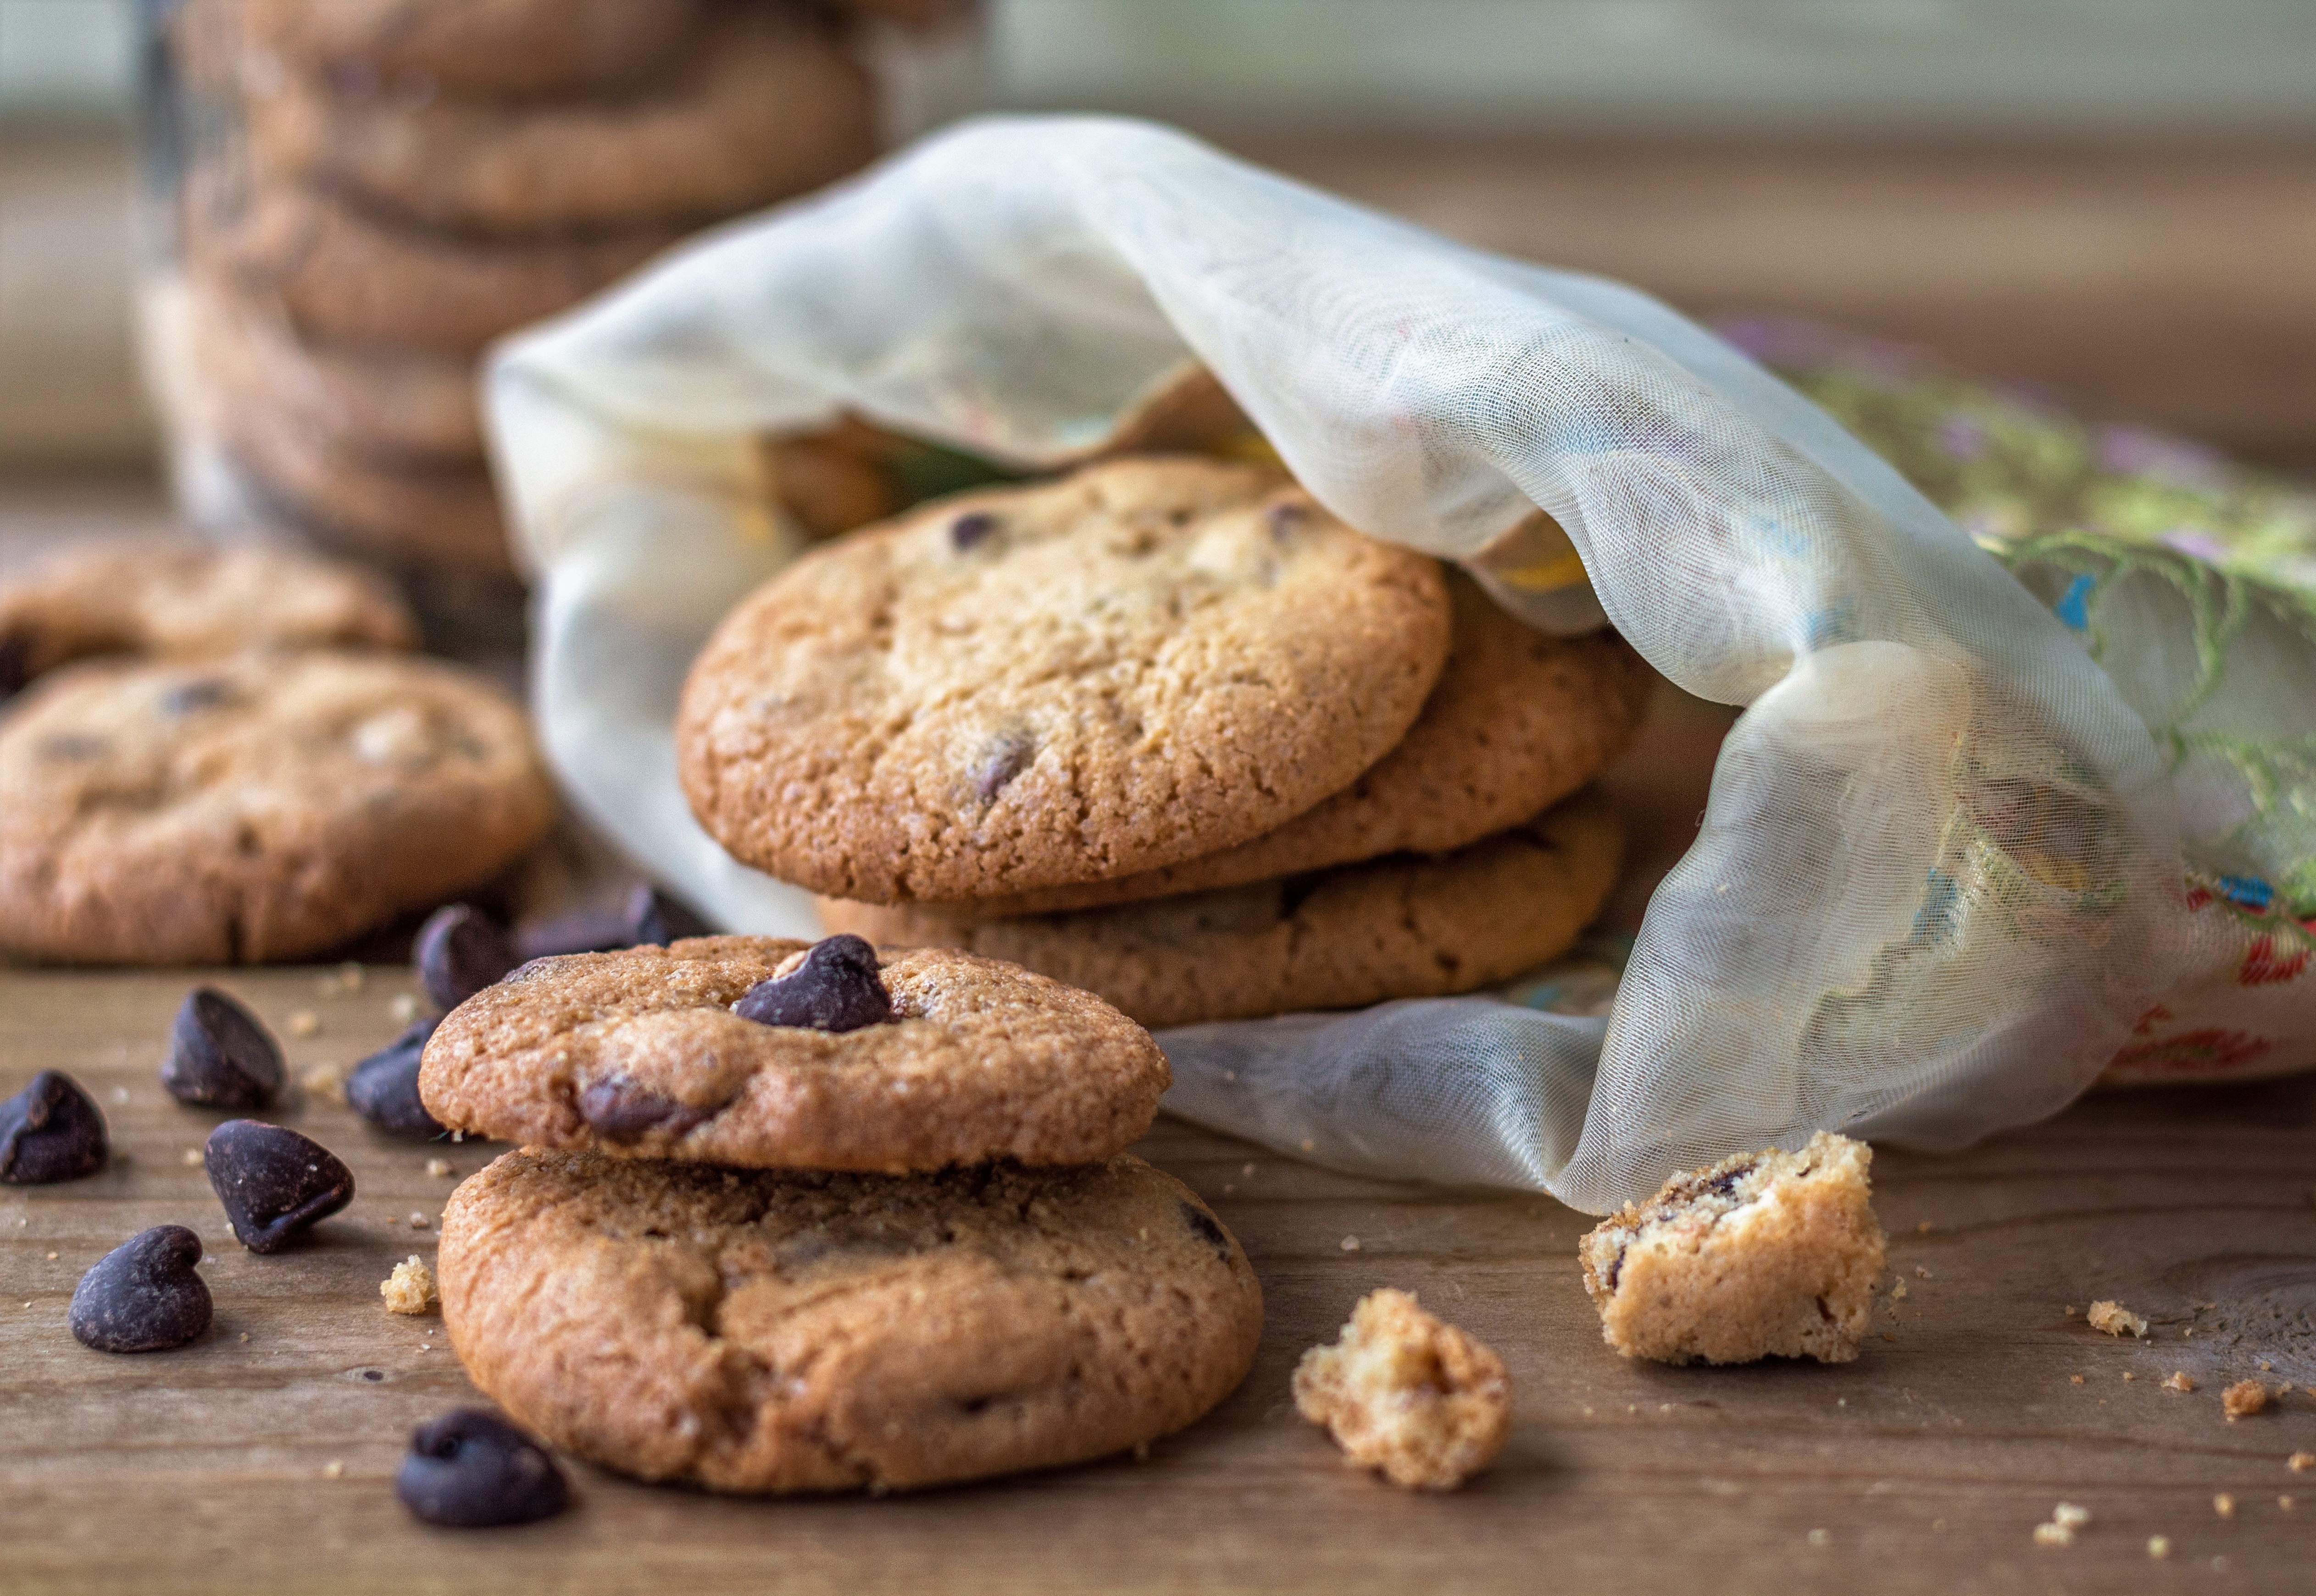
dish, food, produce, kitchen, child, breakfast, chocolate, baking, cookie, dessert, delicious, calories, cocoa, power, picture, candy, taste, delight, baked goods, gluttony, to taste, grass family, snack food, cookies and crackers